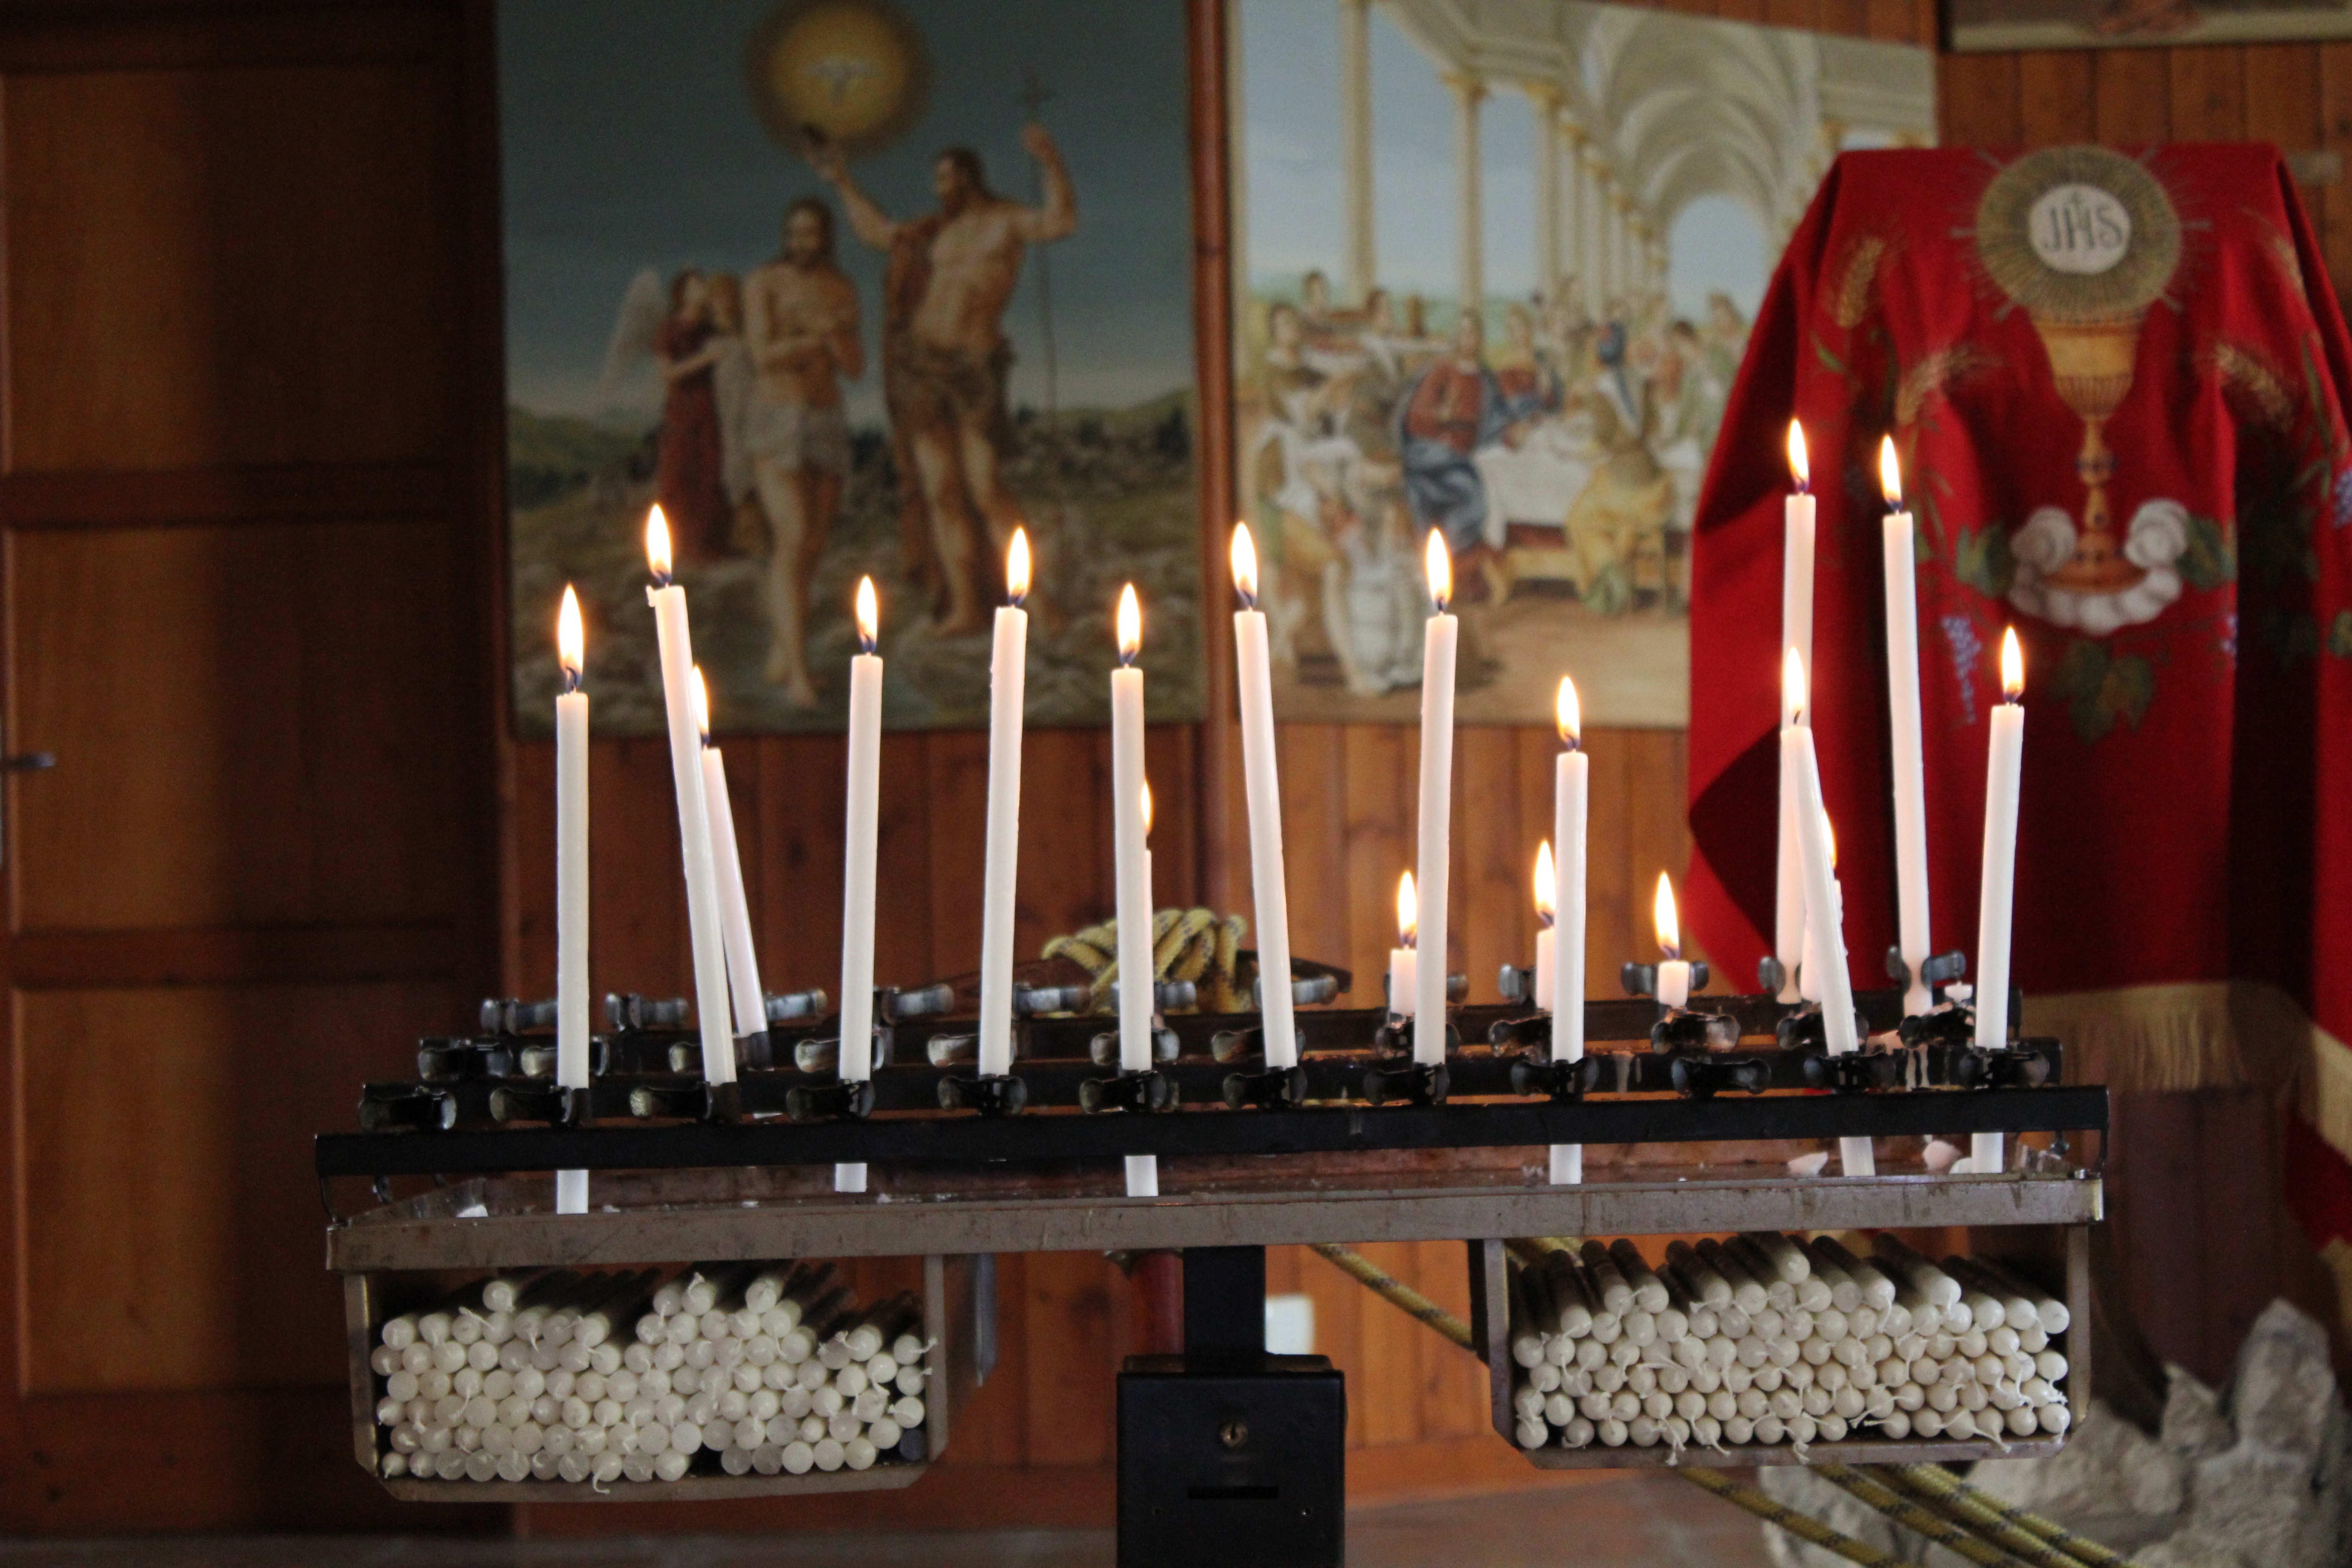
love, pray, altar, faith, catholic church, church candles